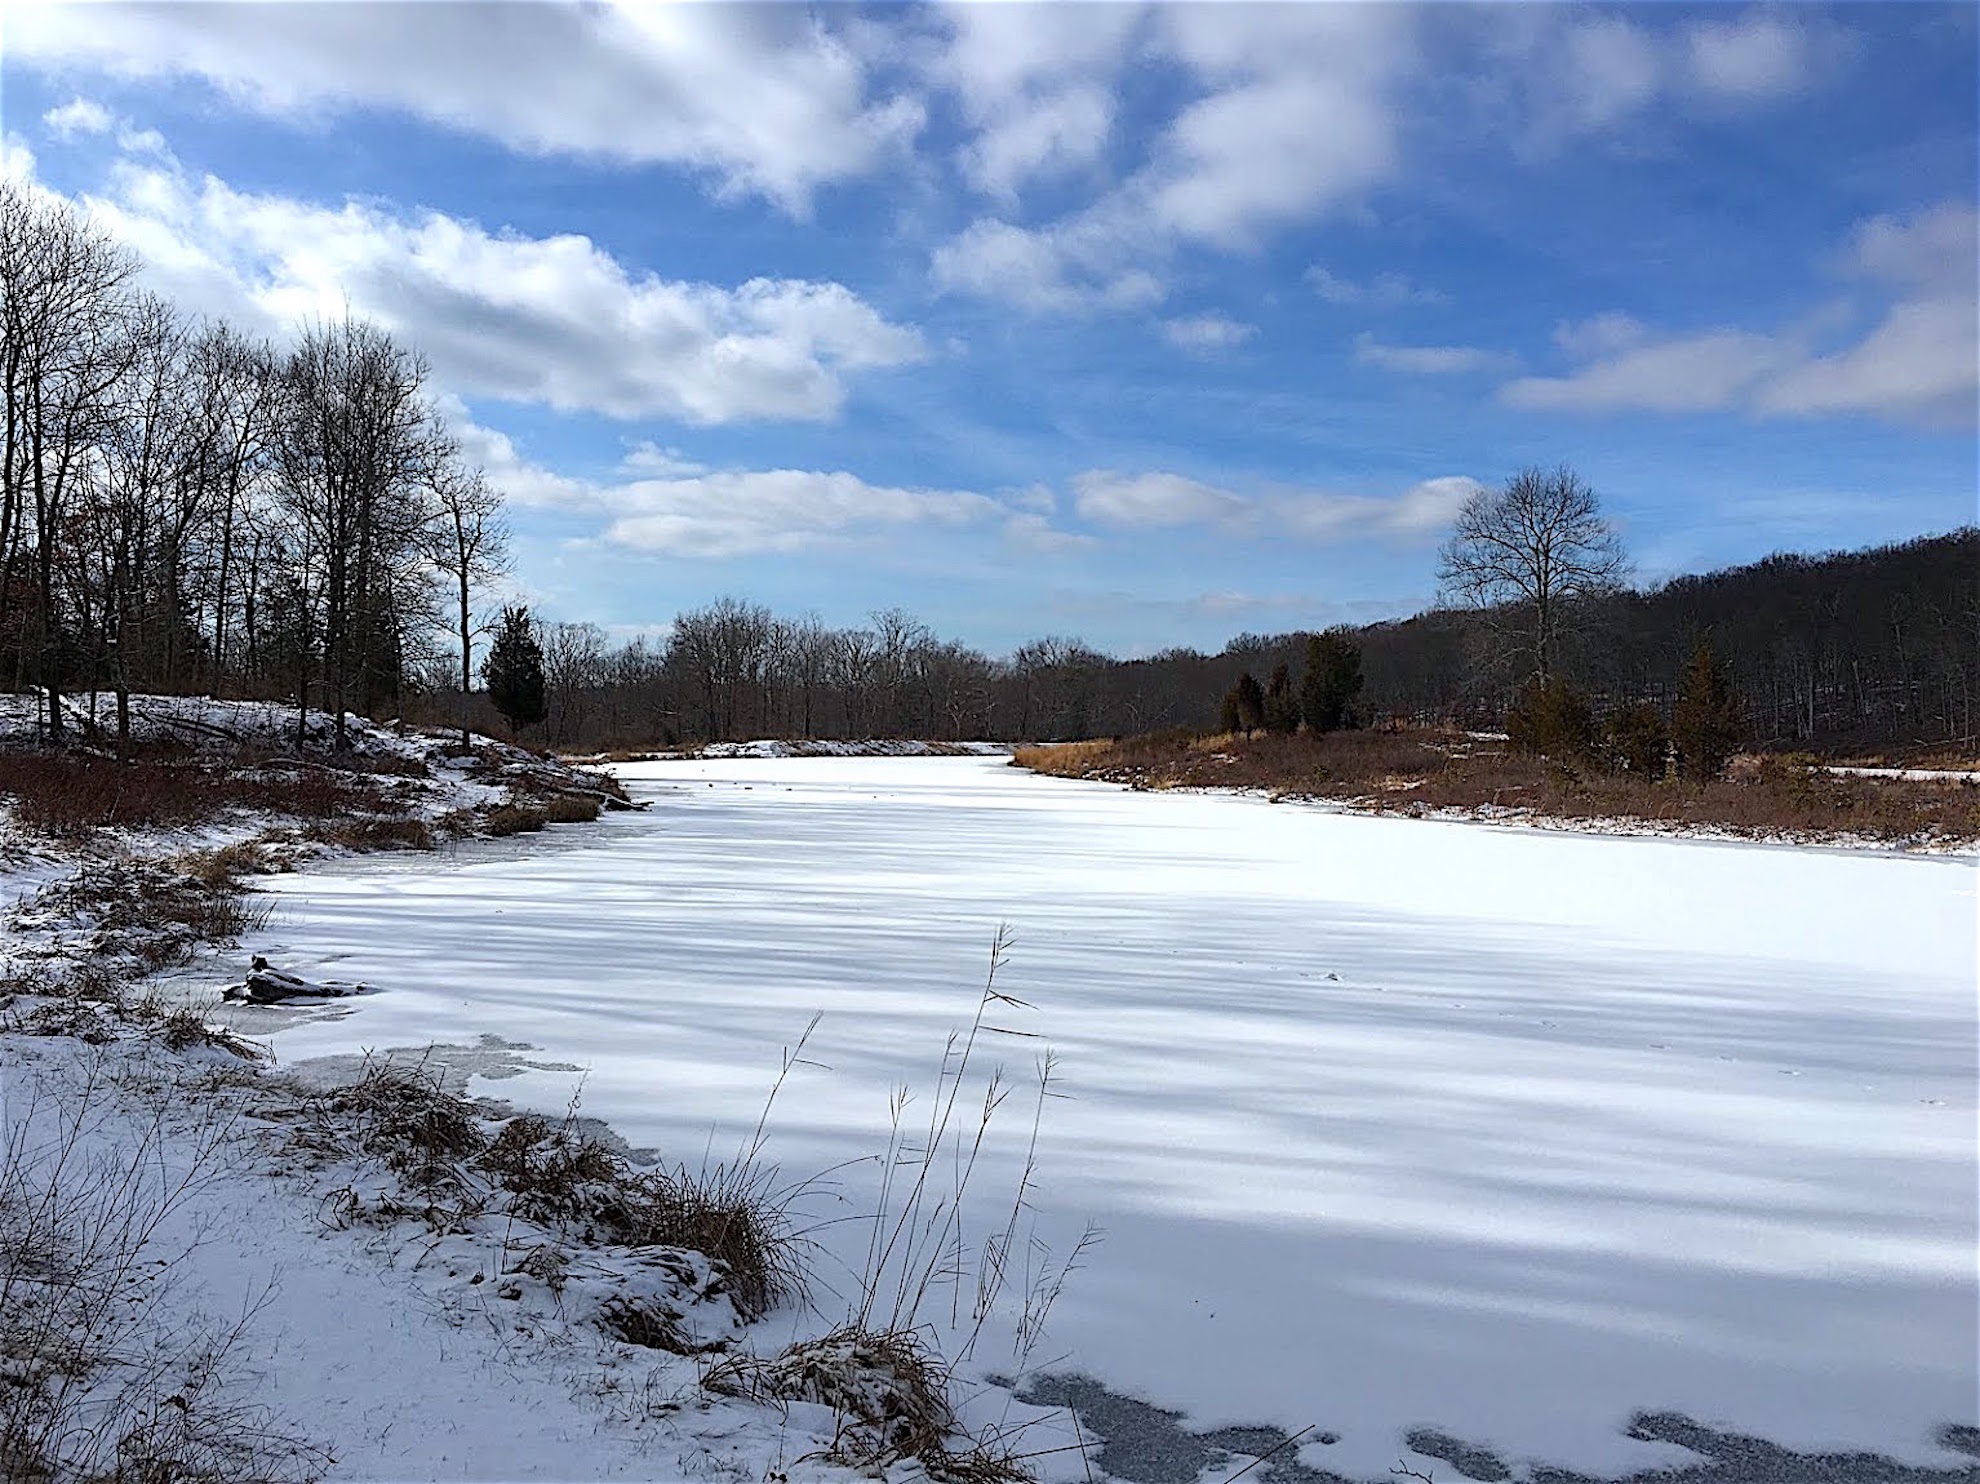
landscape, tree, water, nature, forest, wilderness, mountain, snow, cold, winter, sky, white, lake, frost, river, valley, pond, ice, rural, reflection, scenic, peaceful, natural, park, scenery, weather, serene, frozen, blue, reservoir, colorful, season, relaxing, outdoors, serenity, beautiful, scene, loch, freezing, new jersey, blue mountain lake